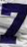
Number: 7